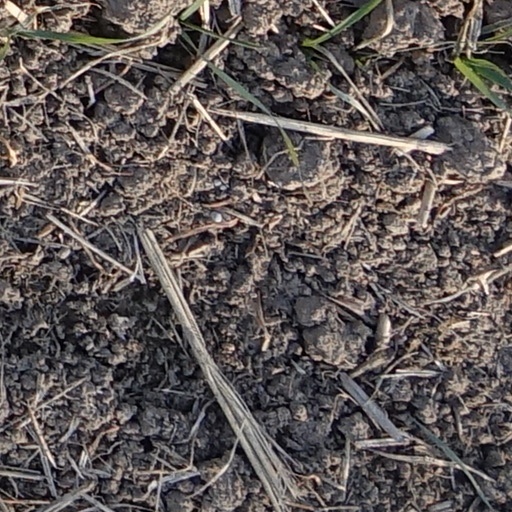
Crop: wheat